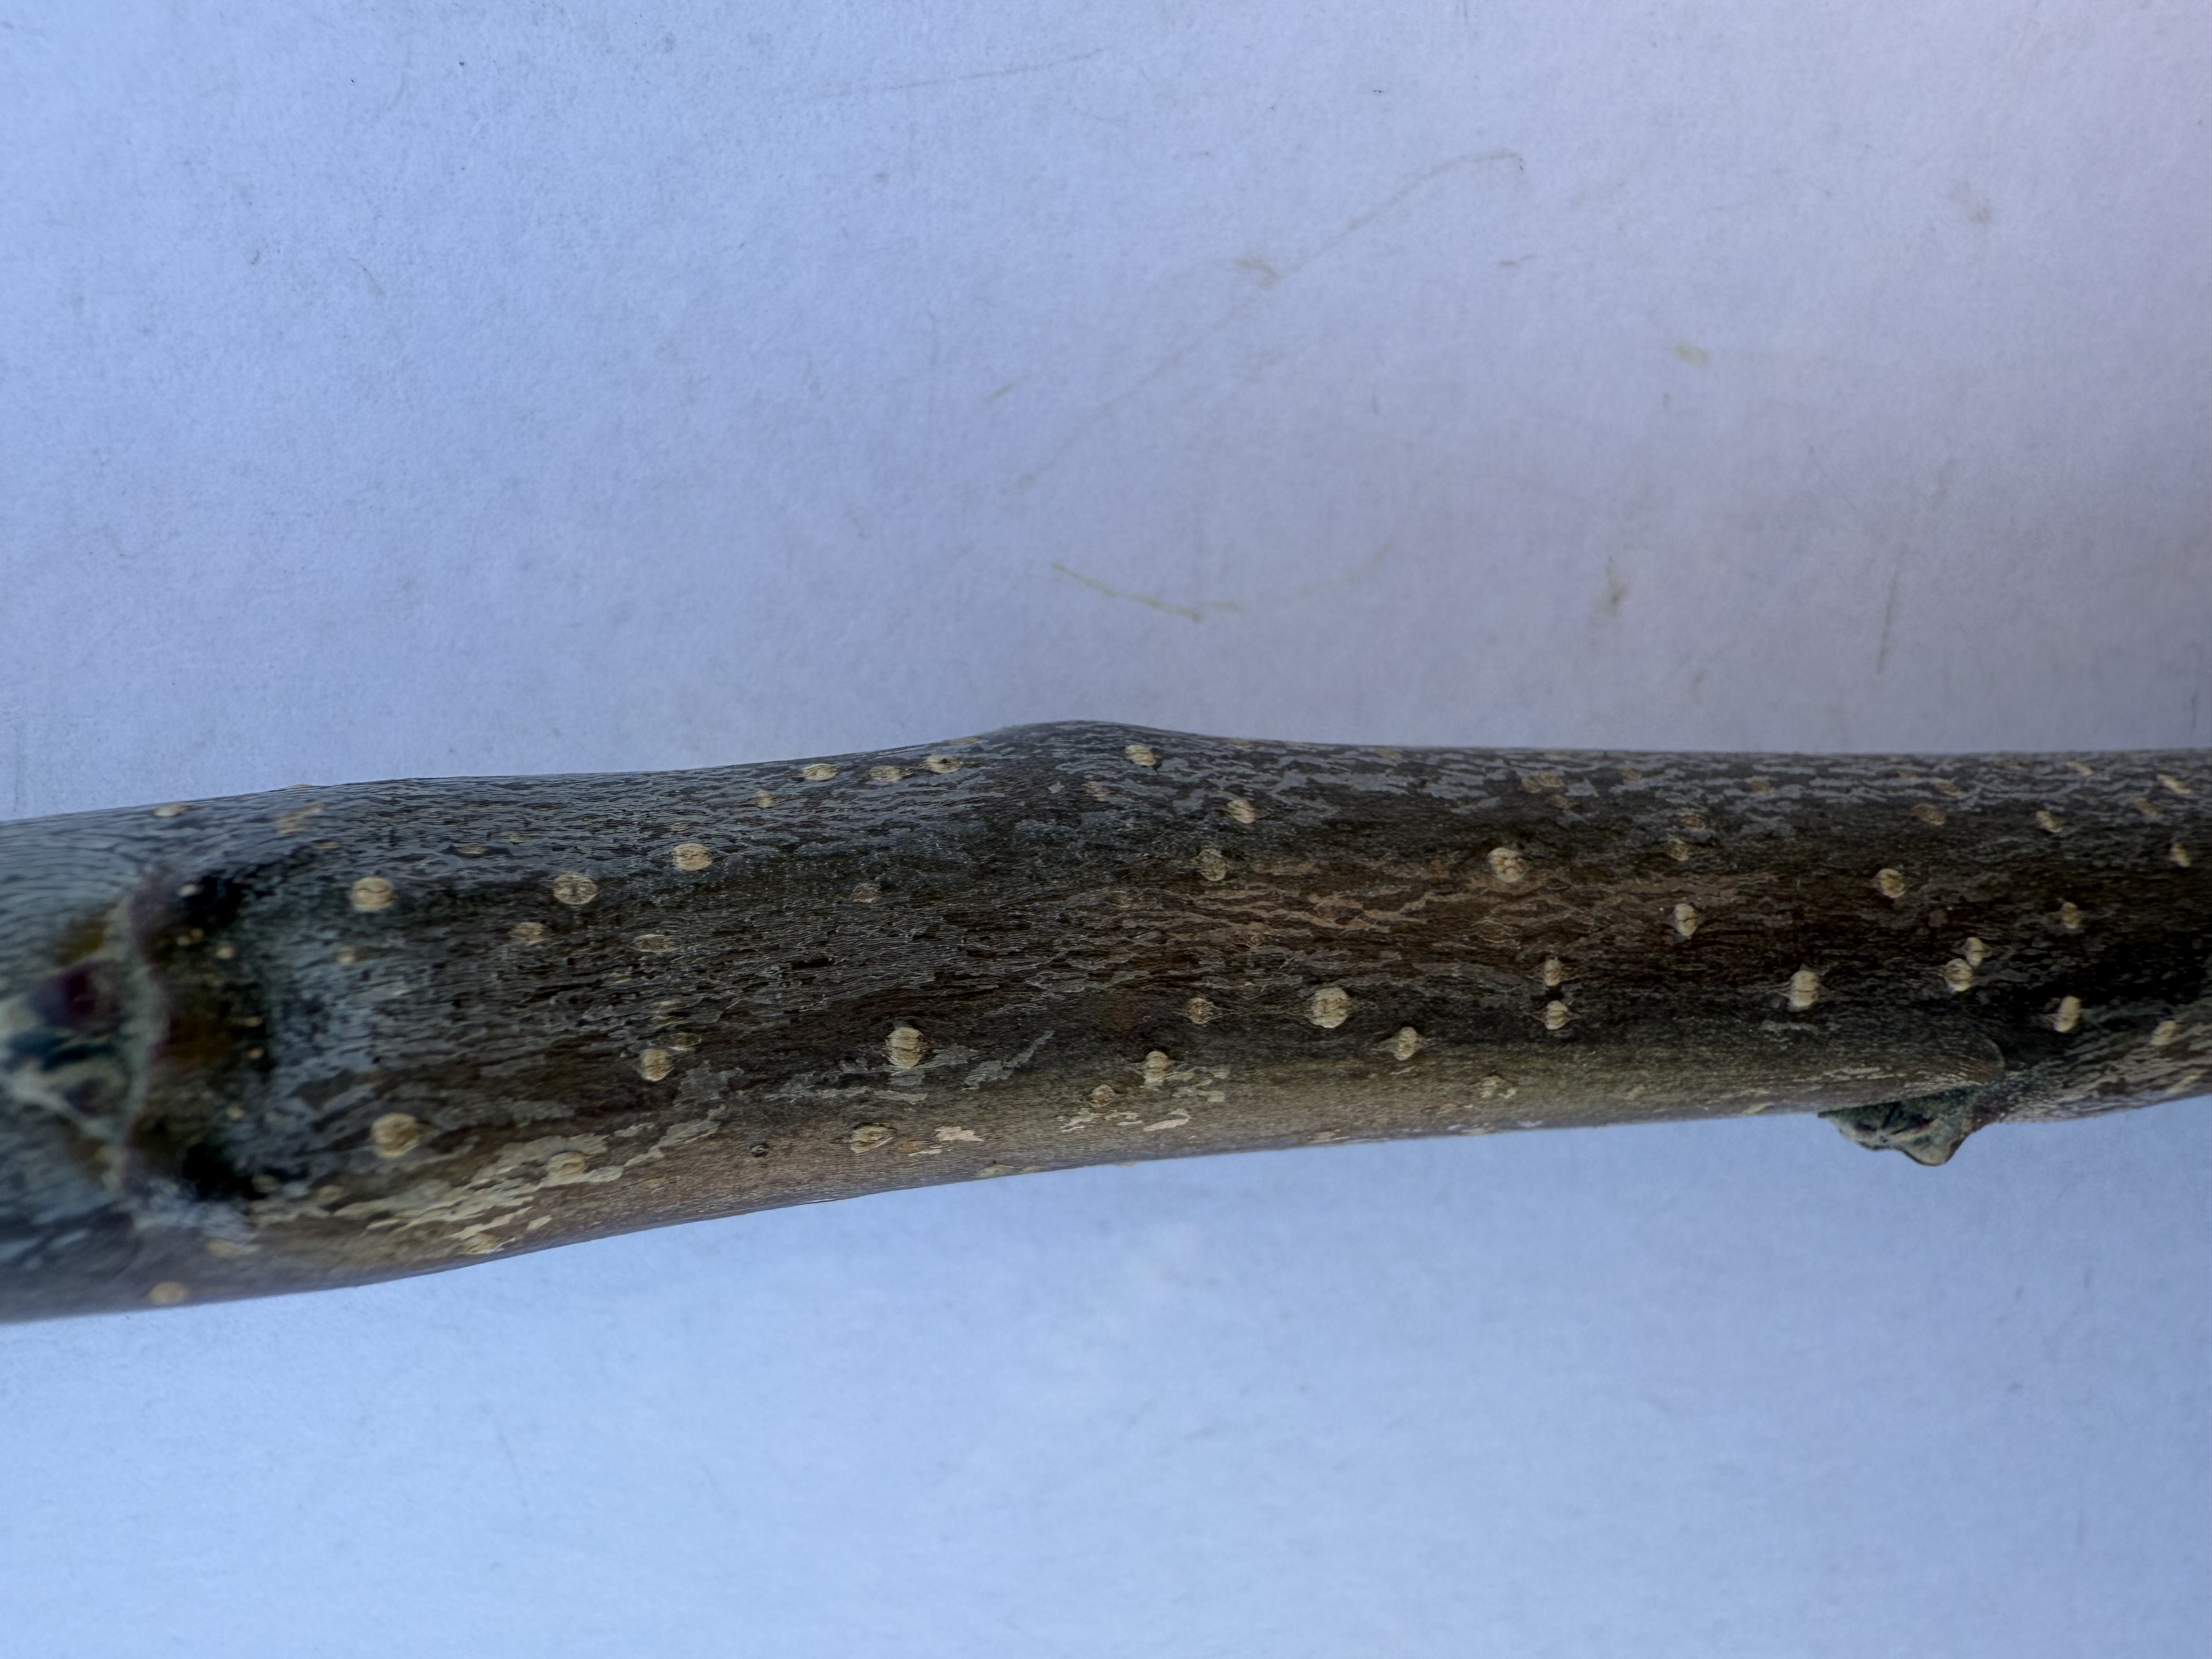
Variety: Golden Apple